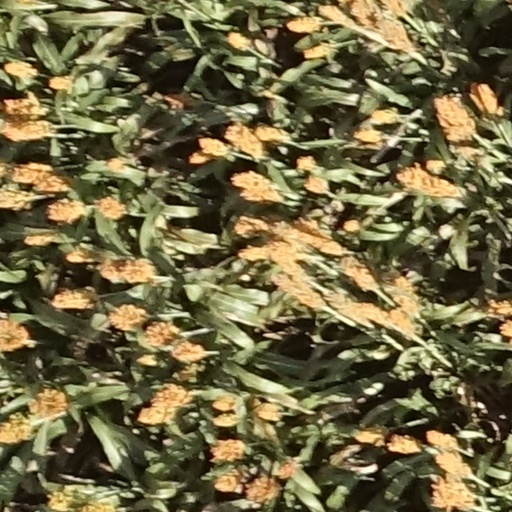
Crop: sorghum